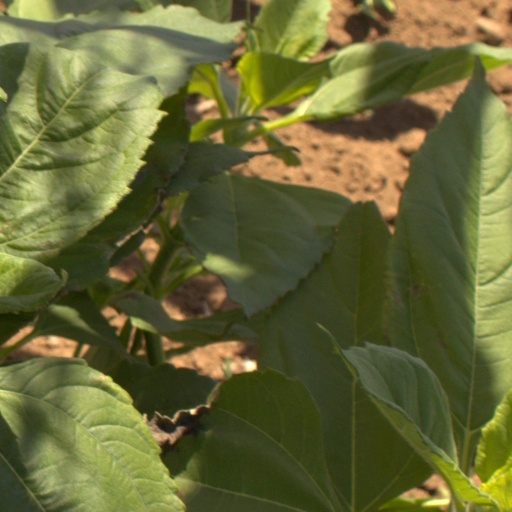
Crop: Jerusalem artichoke